FIBA Basketball World Cup

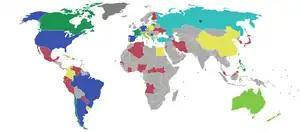
Map of best finishes per team. Defunct countries are denoted by circles.

Since 1967, the champion of each tournament has been awarded the Naismith Trophy, named in honor of basketball's inventor, James Naismith. A trophy had been planned since the first World Championship in 1950, but did not come to fruition until FIBA finally commissioned a trophy in 1965, after receiving a US$1,000 donation. The original trophy was used from 1967 through 1994 and now sits at the Pedro Ferrándiz Foundation in Spain. An updated trophy was introduced for the 1998 FIBA World Championship and the newest version of the trophy was made in 2017 by British bespoke silversmith, Thomas Lyte, for the 2019 tournament in China